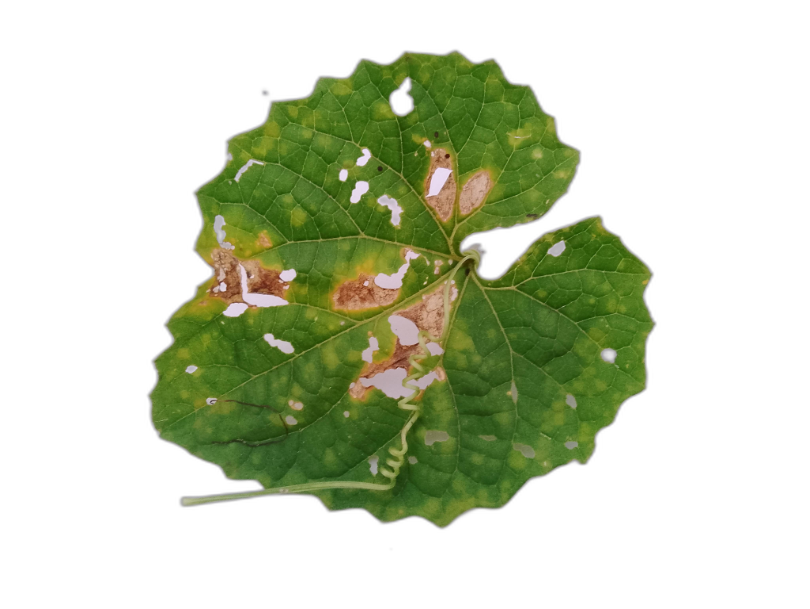
Crop: Zucchini
Label: Xanthomonas_Leaf_Spot